History of Boeing

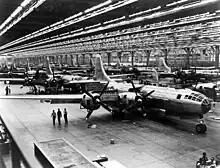
Boeing B-29 assembly line in Wichita, Kansas, 1944

In 1923, Boeing entered competition against Curtiss to develop a pursuit fighter for the U.S. Army Air Service. The Army accepted both designs and Boeing continued to develop its Boeing Model 15 fighter into the subsequent radial-engined F2B F3B, and P12/F4B fighters, which made Boeing a leading manufacturer of fighters over the course of the next decade.